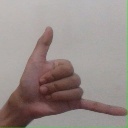
अक्षर: द